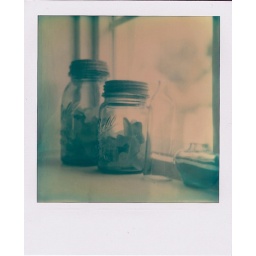
Sea glass in blue Ball jars on my windowsill. Reminds me of last summer.